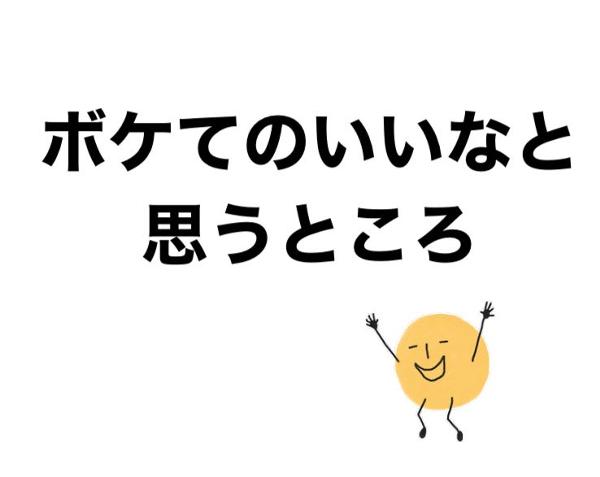
回答: 『10年前の今日』のボケ主が今も現役なところ